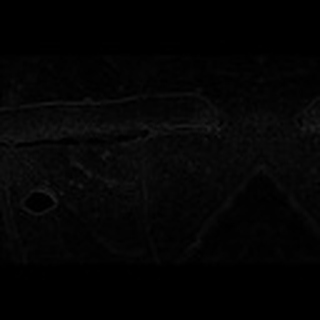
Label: cotton_army_worm